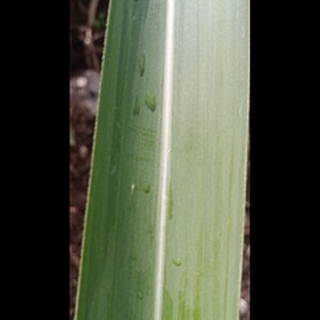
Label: healthy_sugarcane